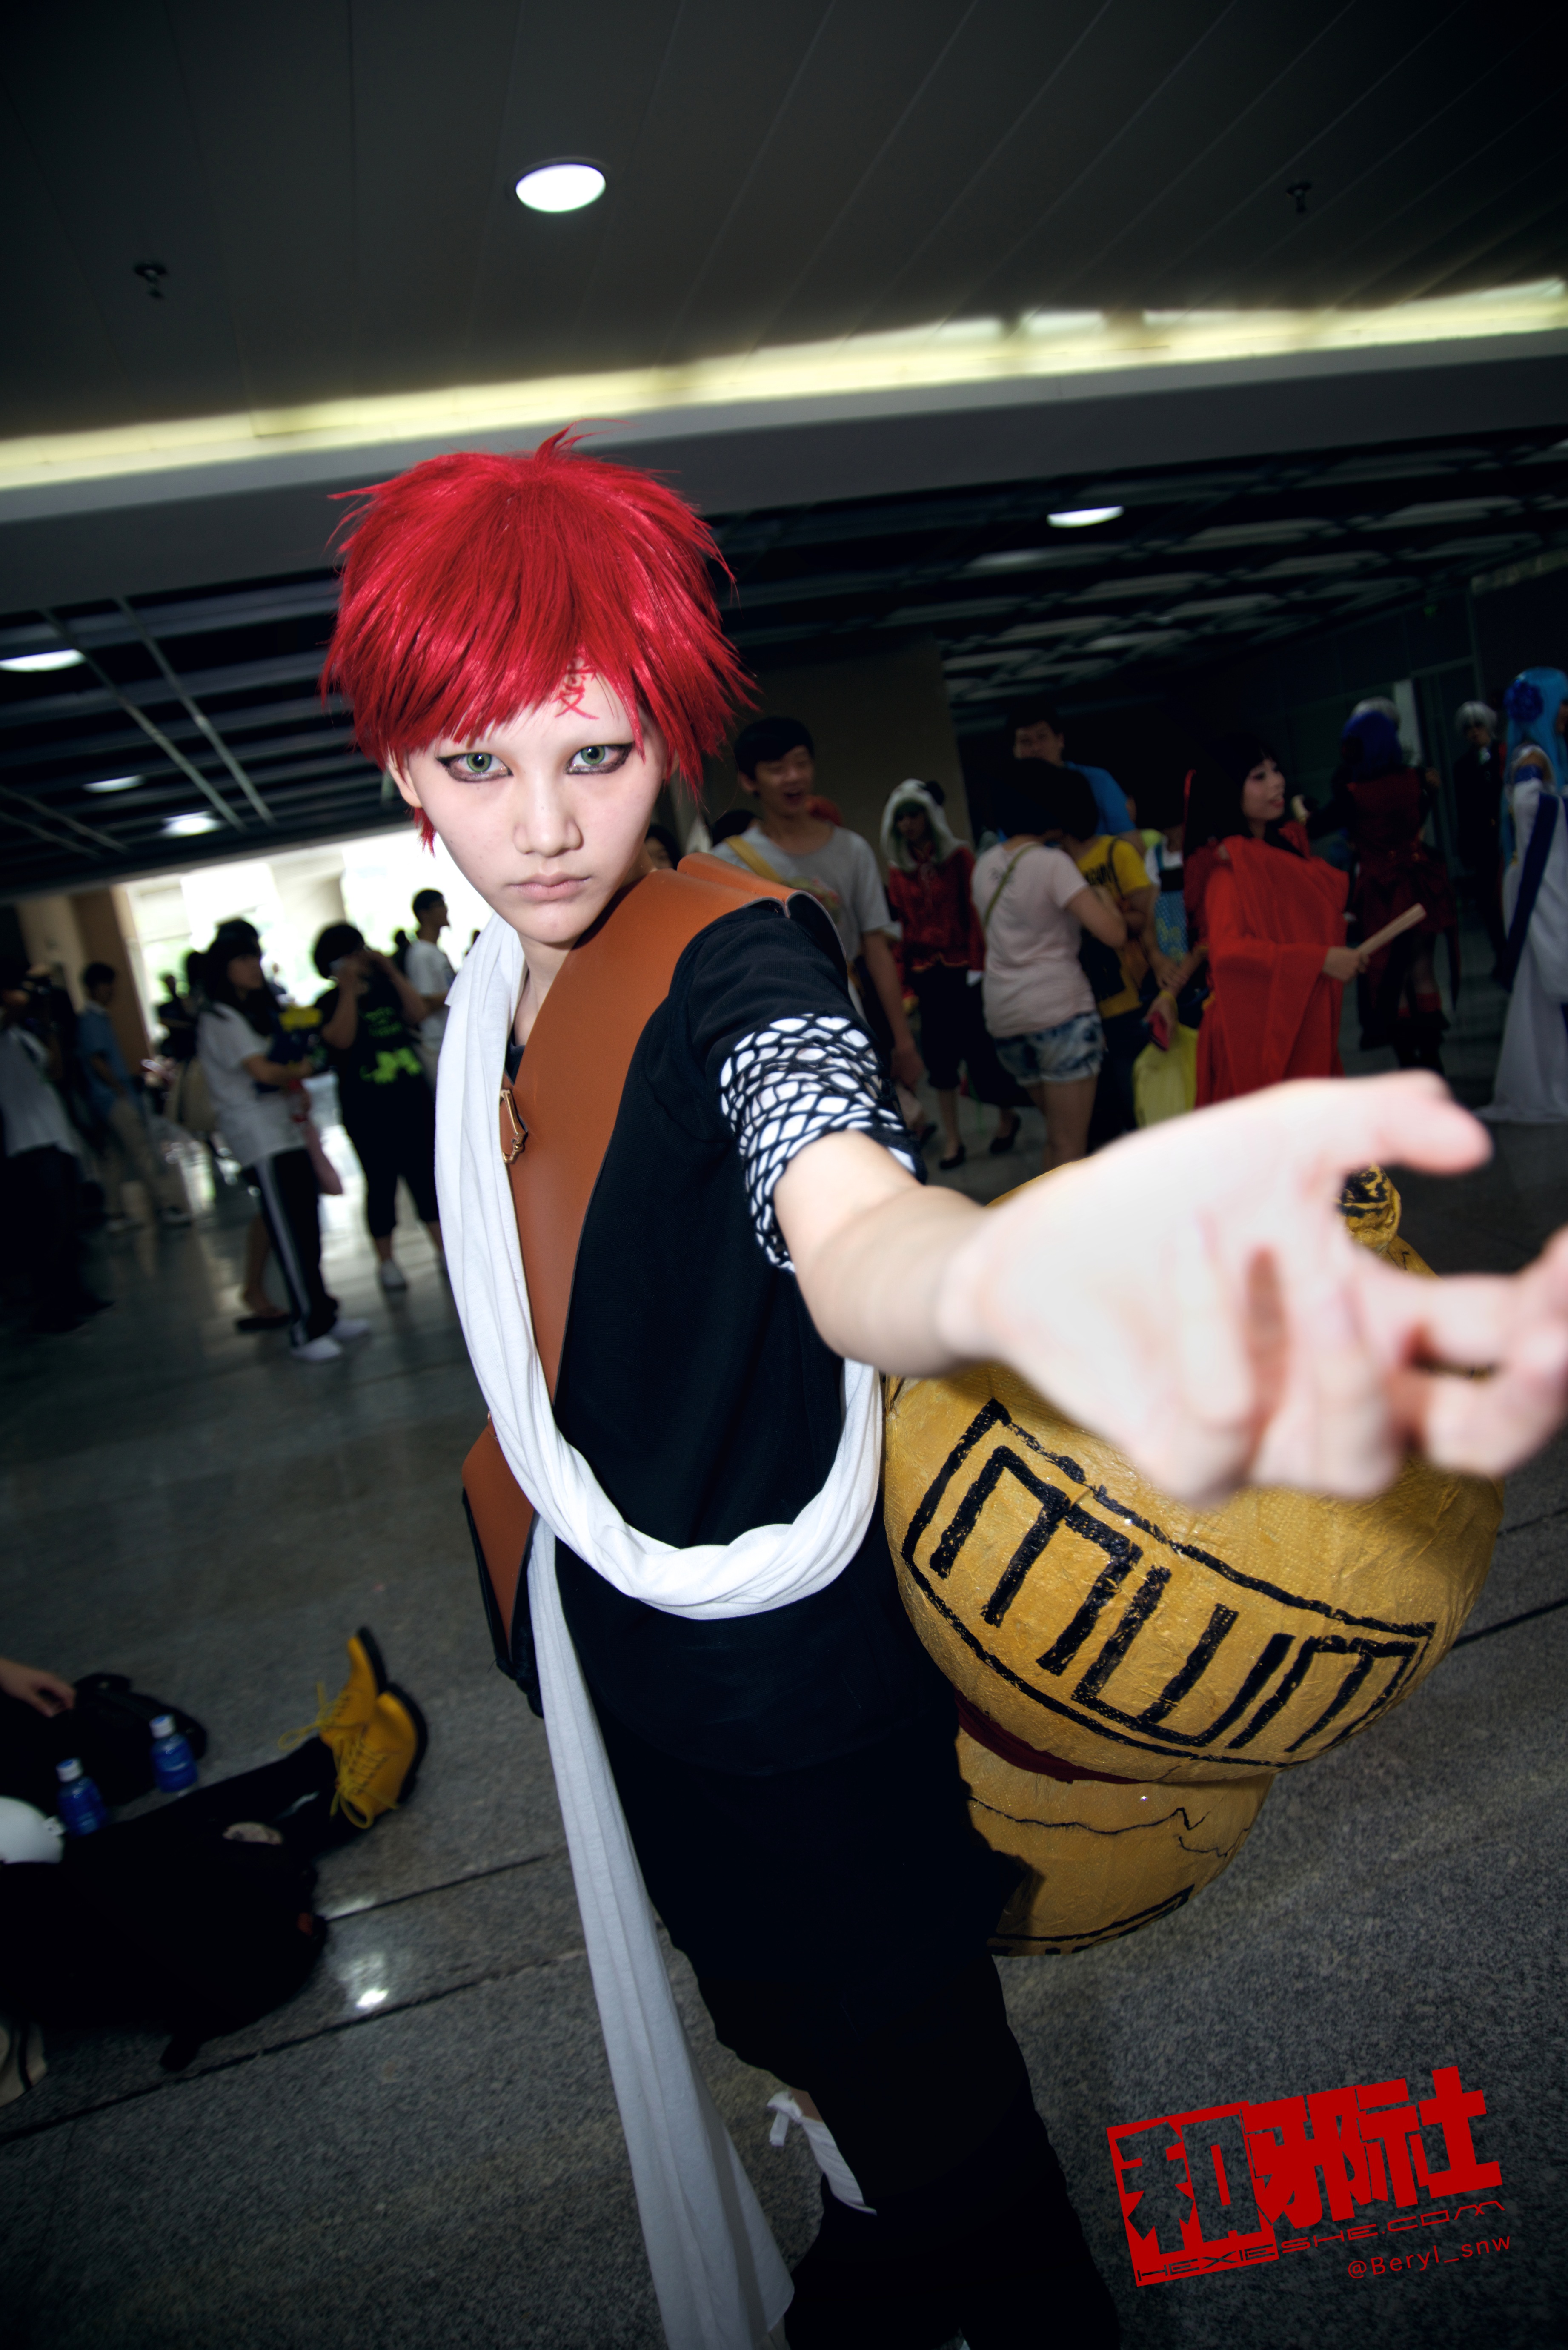
girl, cute, clothing, cosplay, girls, canton, costume, china, anime, comic, comiccon, guangzhou, acg, cos, convention